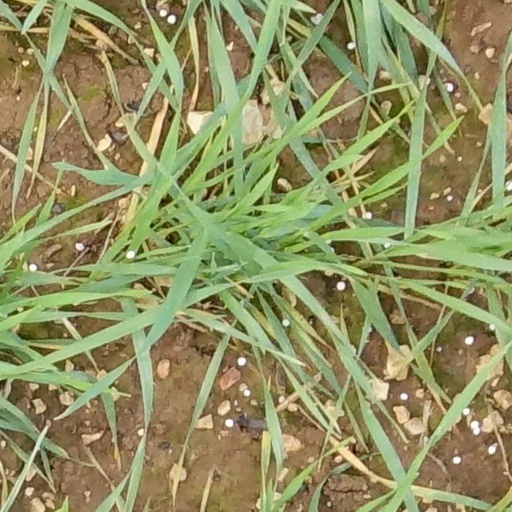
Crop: wheat